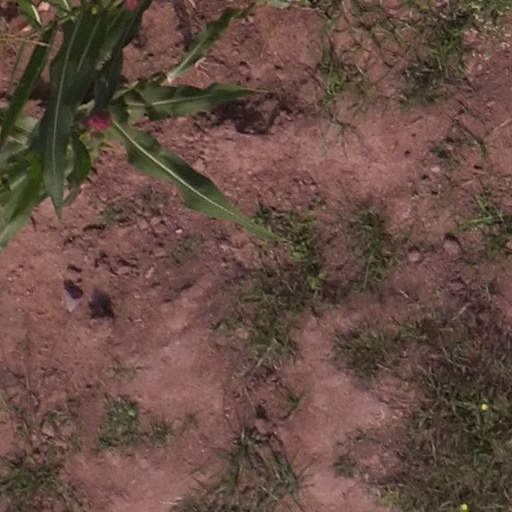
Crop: maize; corn